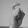
ASL letter: X